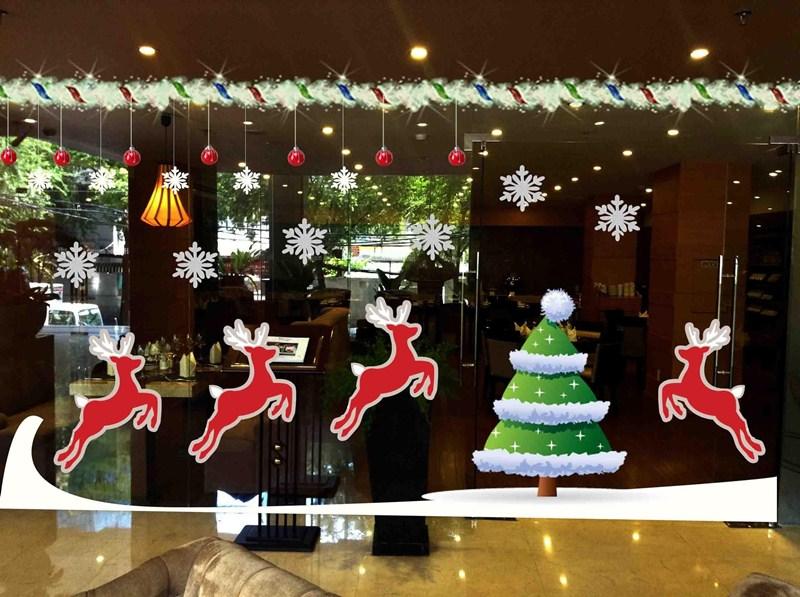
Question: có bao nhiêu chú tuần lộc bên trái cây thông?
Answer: có ba chú tuần lộc